Bill Rosendahl

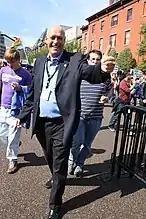
Rosendahl at the National Equality March in October 2009

He has often been described by his colleagues as the "conscience of the City Council". He denounced the Iraq War and the War in Afghanistan.